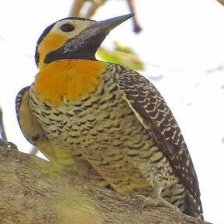
Species: CAMPO FLICKER
Scientific name: COLAPTES CAMPESTRIS